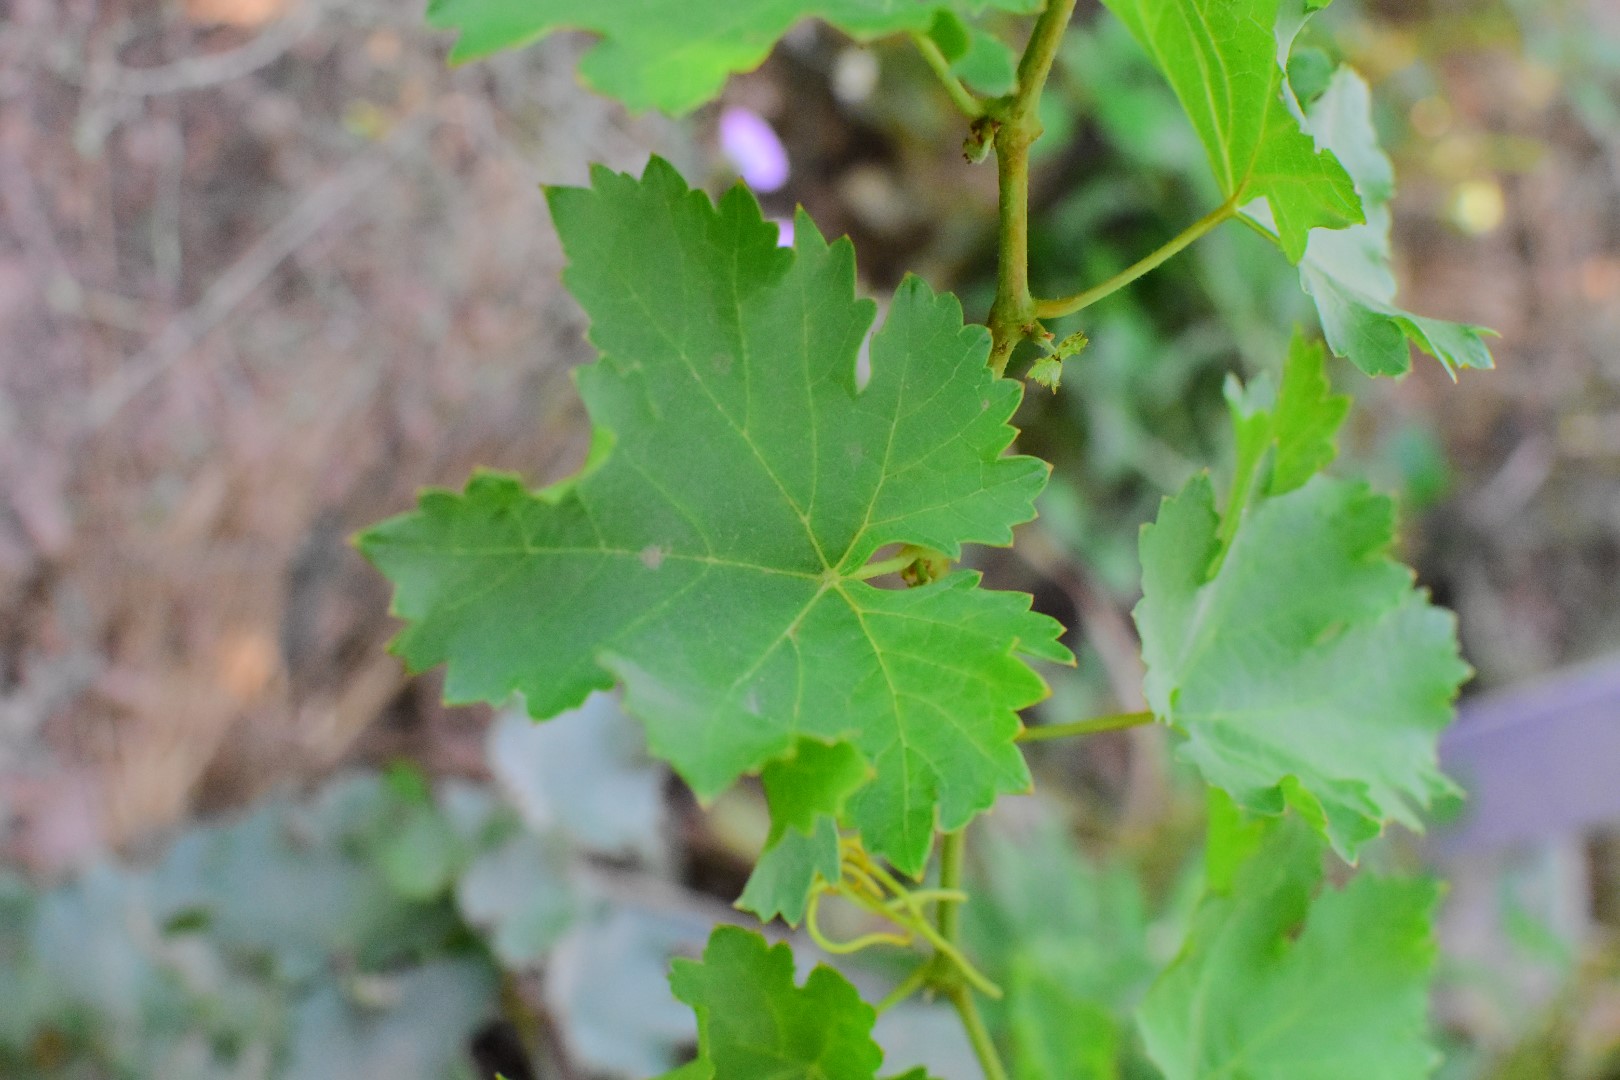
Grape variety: Deas Al-Annz